Joe Torre

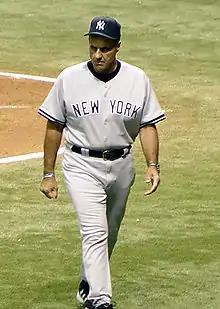
Torre after visiting the mound during a 2005 game

In 1990, Torre replaced the popular Whitey Herzog as Cardinals manager and posted a 351–354 record. Though the Cardinals were unable to reach the playoffs during Torre's tenure, they had winning records in three of the four seasons he spent with the club. Despite a last-place prediction from many commentators, the Cardinals finished in second place and won 84 games in 1991, Torre's first full season at the helm. His best record was 87–75 in 1993. Torre was fired in June 1995 for his poor record that year, and also as part of a rebuilding project while Anheuser-Busch prepared to sell the team.